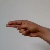
The image shows a hand gesture representing the letter 'H' in Indian Sign Language.